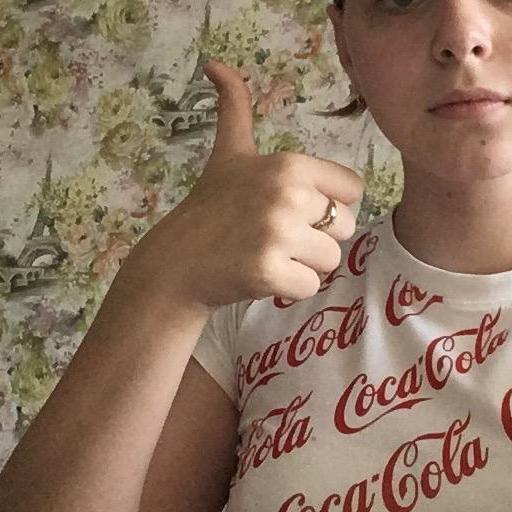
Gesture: like